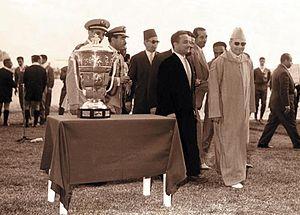
Mohamed V et Haj Benjelloun lors de la 1ere finale de la Coupe du Trône 1956/1957
La saison 1956-1957 de la Coupe du Maroc est la 52ᵉ édition de la compétition et la première après l'indépendance du Maroc.
La Coupe du trône est la Coupe nationale de football masculin du Maroc. Elle est ouverte aux clubs amateurs et professionnels. Cette compétition est organisée par la Fédération royale marocaine de football.
Mohamed Benjelloun, né le 25 janvier 1912 à Casablanca et meurt le 20 septembre 1997 à Casablanca, est à l'origine de la création d'un nombre important d'associations sportives au Maroc ; il est en particulier le fondateur en 1937, avec Abdellatif Benjelloun Touimi, du Wydad Athletic Club, ainsi que de la Fédération marocaine de rugby à XV dont il deviendra président.